1997 FIFA Confederations Cup

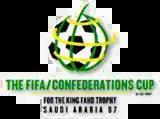
1997 FIFA Confederations Cup official logo

The 1997 FIFA Confederations Cup was the first Confederations Cup to be organized by FIFA. The tournament had previously been played in 1992 and 1995 as the King Fahd Cup. This edition of the tournament was hosted by Saudi Arabia (as with the previous editions) in December 1997, and was the first to feature representatives from all of the FIFA confederations.